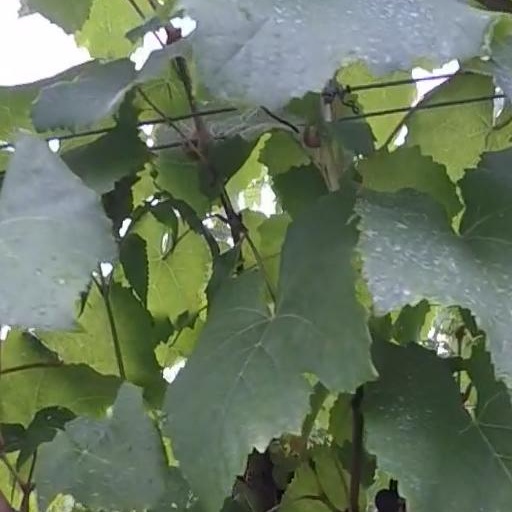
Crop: grape